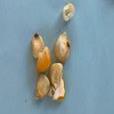
Maize quality: Bad